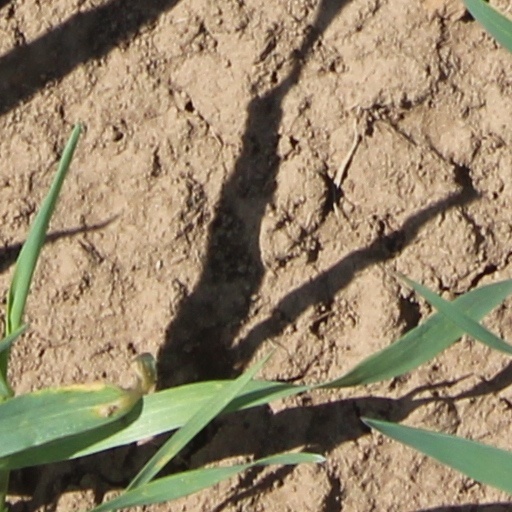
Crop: wheat